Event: Nepal Earthquake
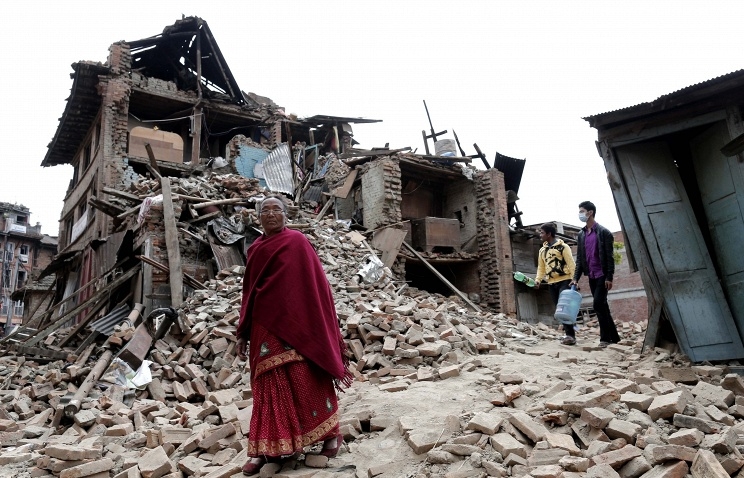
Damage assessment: damage